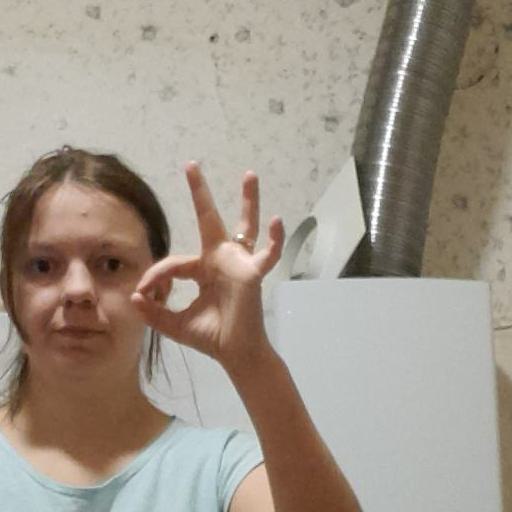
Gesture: ok